Capo Murro di Porco Lighthouse

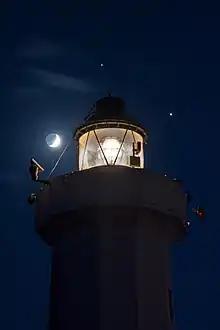
Astronomy Picture of the Day depicts the Lighthouse of Cape Murro di Porco

Capo Murro di Porco Lighthouse is an active lighthouse located at the end of the on the south eastern tip of Sicily in the , municipality of Siracusa on the Ionian Sea.